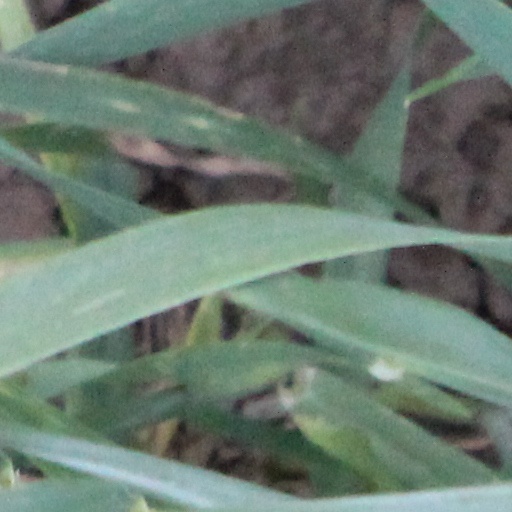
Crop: wheat